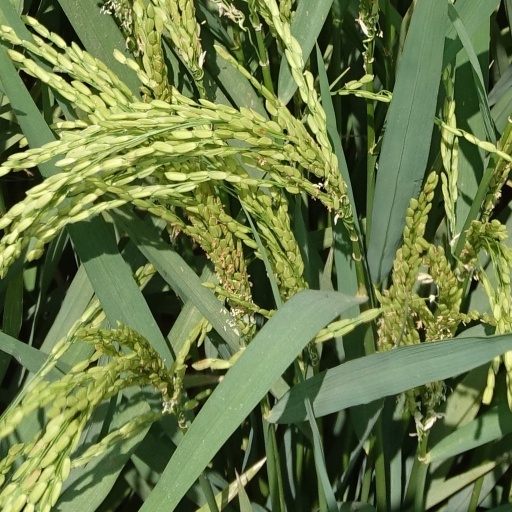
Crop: rice